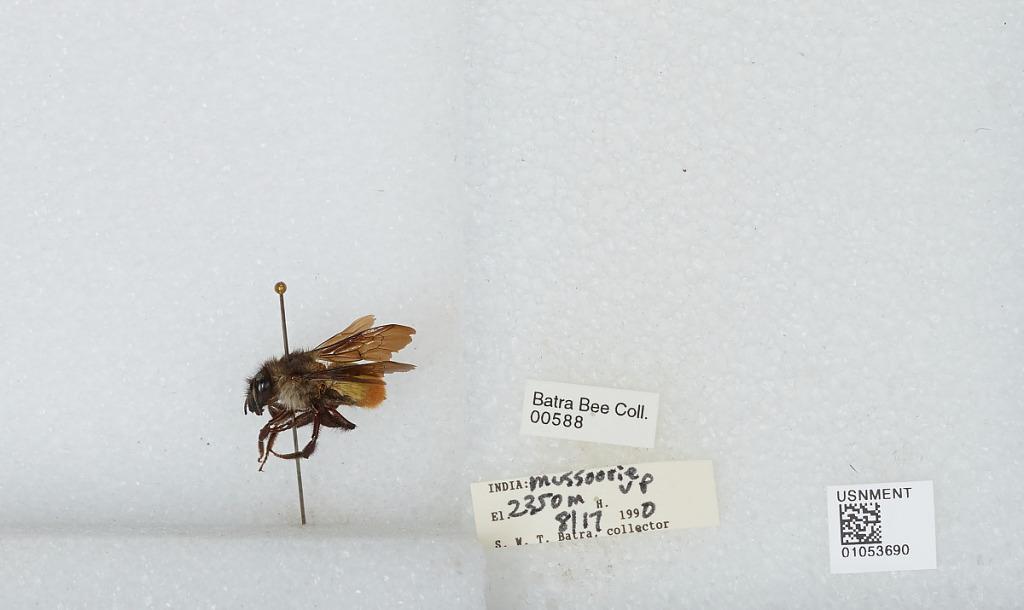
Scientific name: Bombus sp.
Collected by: S. Batra
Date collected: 1990-8-17
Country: India
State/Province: Uttarakhand
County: Dehradun
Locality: Mussoorie